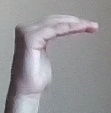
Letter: haa